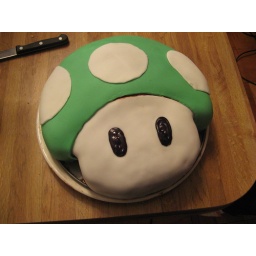
white spots applied on mushroom cap and eyes drawn in w/ black gel. cake finished!